Answer in natural language. How many CoffeeMachines are visible in the scene? Choose between the following options: 2, 4, 3, 0 or 1
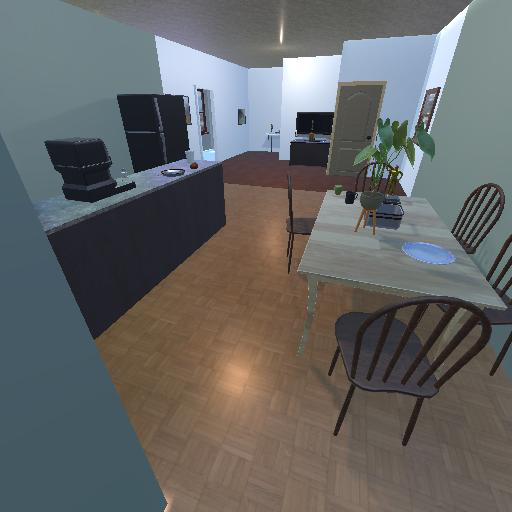
<answer>1</answer>